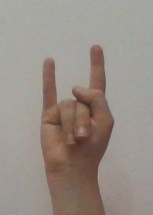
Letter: la